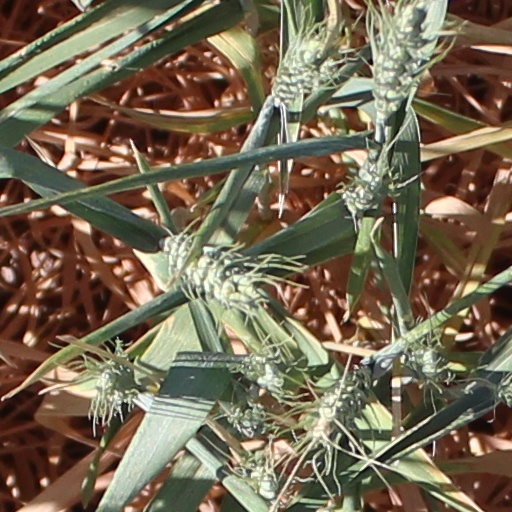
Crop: wheat